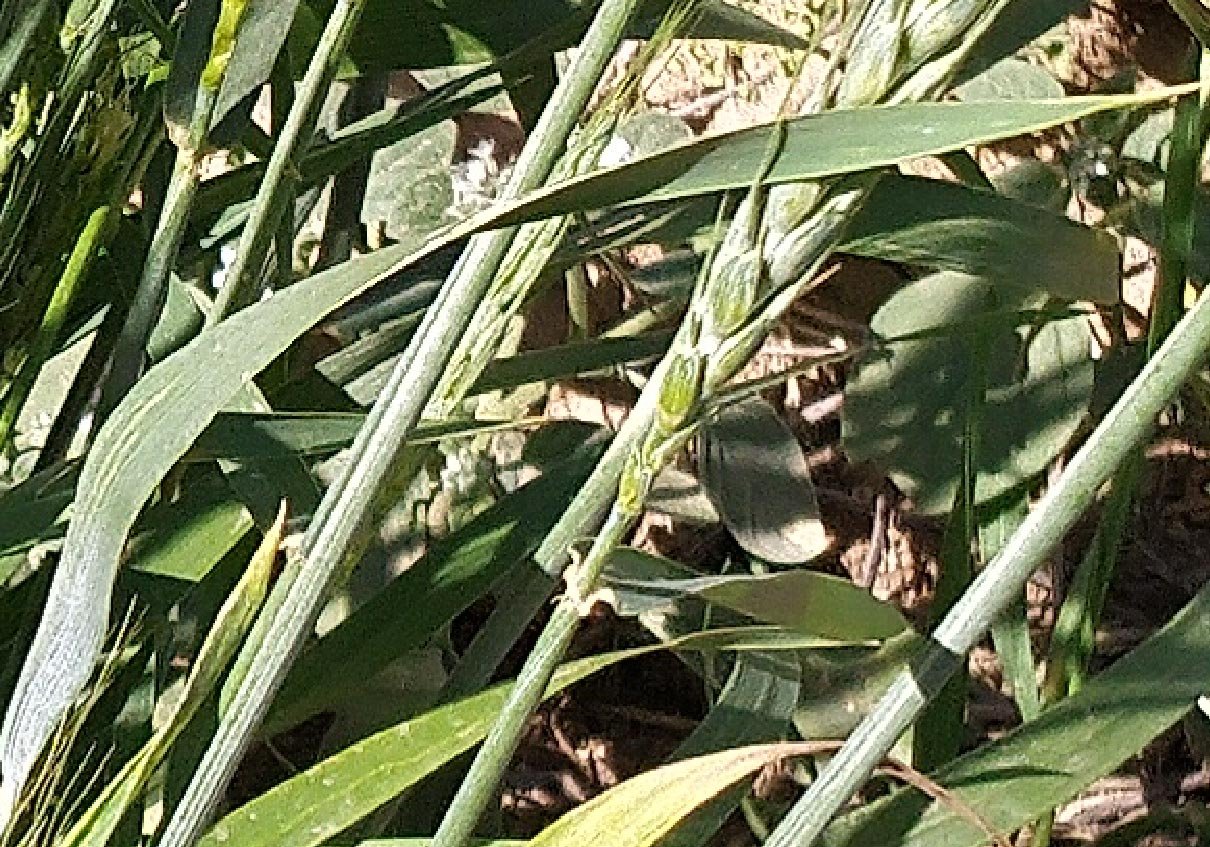
Label: Wheat___Healthy